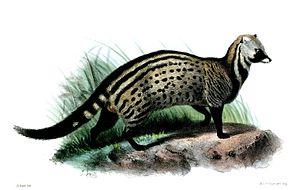
Les Viverrinés sont une sous-famille de mammifères carnivores féliformes de la famille des viverridés. Cette sous-famille a été créée par John Edward Gray en 1821.
La Civette africaine est une espèce de mammifères carnivores de la famille des viverridés. C'est la seule espèce du genre Civettictis.
Le ronronnement est une vocalisation émise par certains félins et viverridés. Produit à l’expiration comme à l’inspiration, ce son de basse fréquence apparaît dès l’âge de deux jours. Le mécanisme du ronronnement est encore mal expliqué. La théorie dominante est que le son est produit par des contractions des muscles du larynx déclenchées par une oscillation neurale et faisant vibrer les cordes vocales. La possibilité pour un félin de ronronner ou non est également un point débattu, notamment pour les grands félins de la sous-famille des Panthérinés.